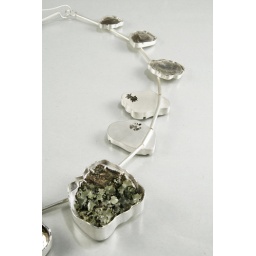
lichen, mica, tree bark - all collected in Penland, North Carolinasterling silver